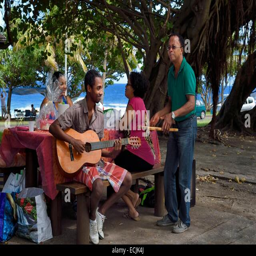
sunday picnic under the trees